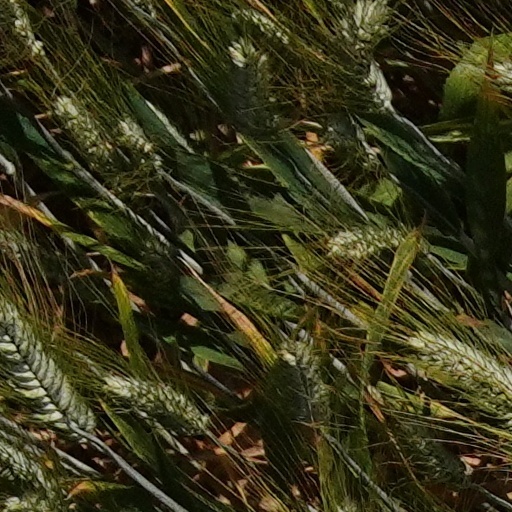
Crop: wheat